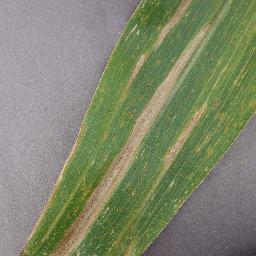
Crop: corn
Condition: (maize)_northern_blight